List of birds of Algeria

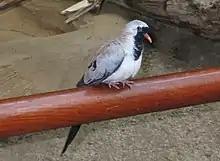
Namaqua dove

Pigeons and doves are stout-bodied birds with short necks and short slender bills with a fleshy cere.